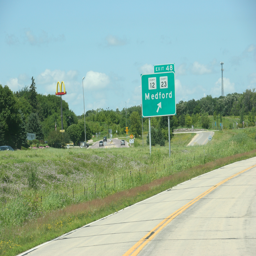
the sale is located about a mile from the round - about .